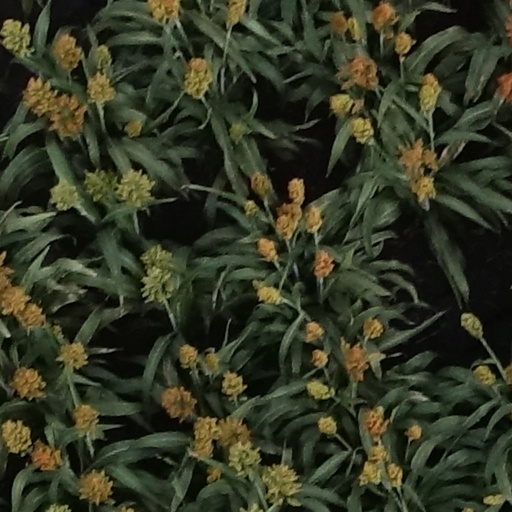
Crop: sorghum